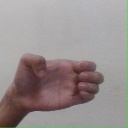
अक्षर: ख